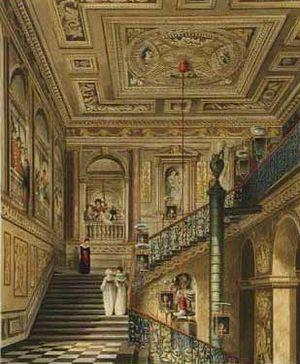
Une cage d'escalier est la partie d'un bâtiment, ou l'espace de ce bâtiment qui comprend un escalier reliant verticalement plusieurs étages ou niveaux d'élévation.